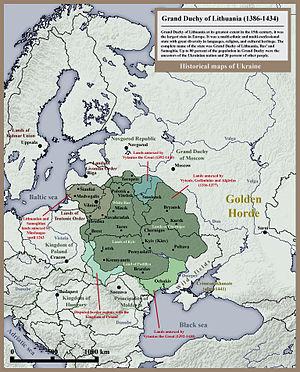
L’histoire de l’Ukraine comprend celle de l'État indépendant mais aussi celle du territoire ukrainien avant l'indépendance.